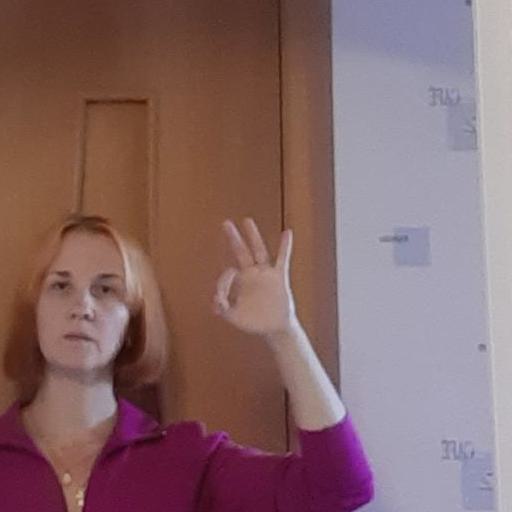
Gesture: ok